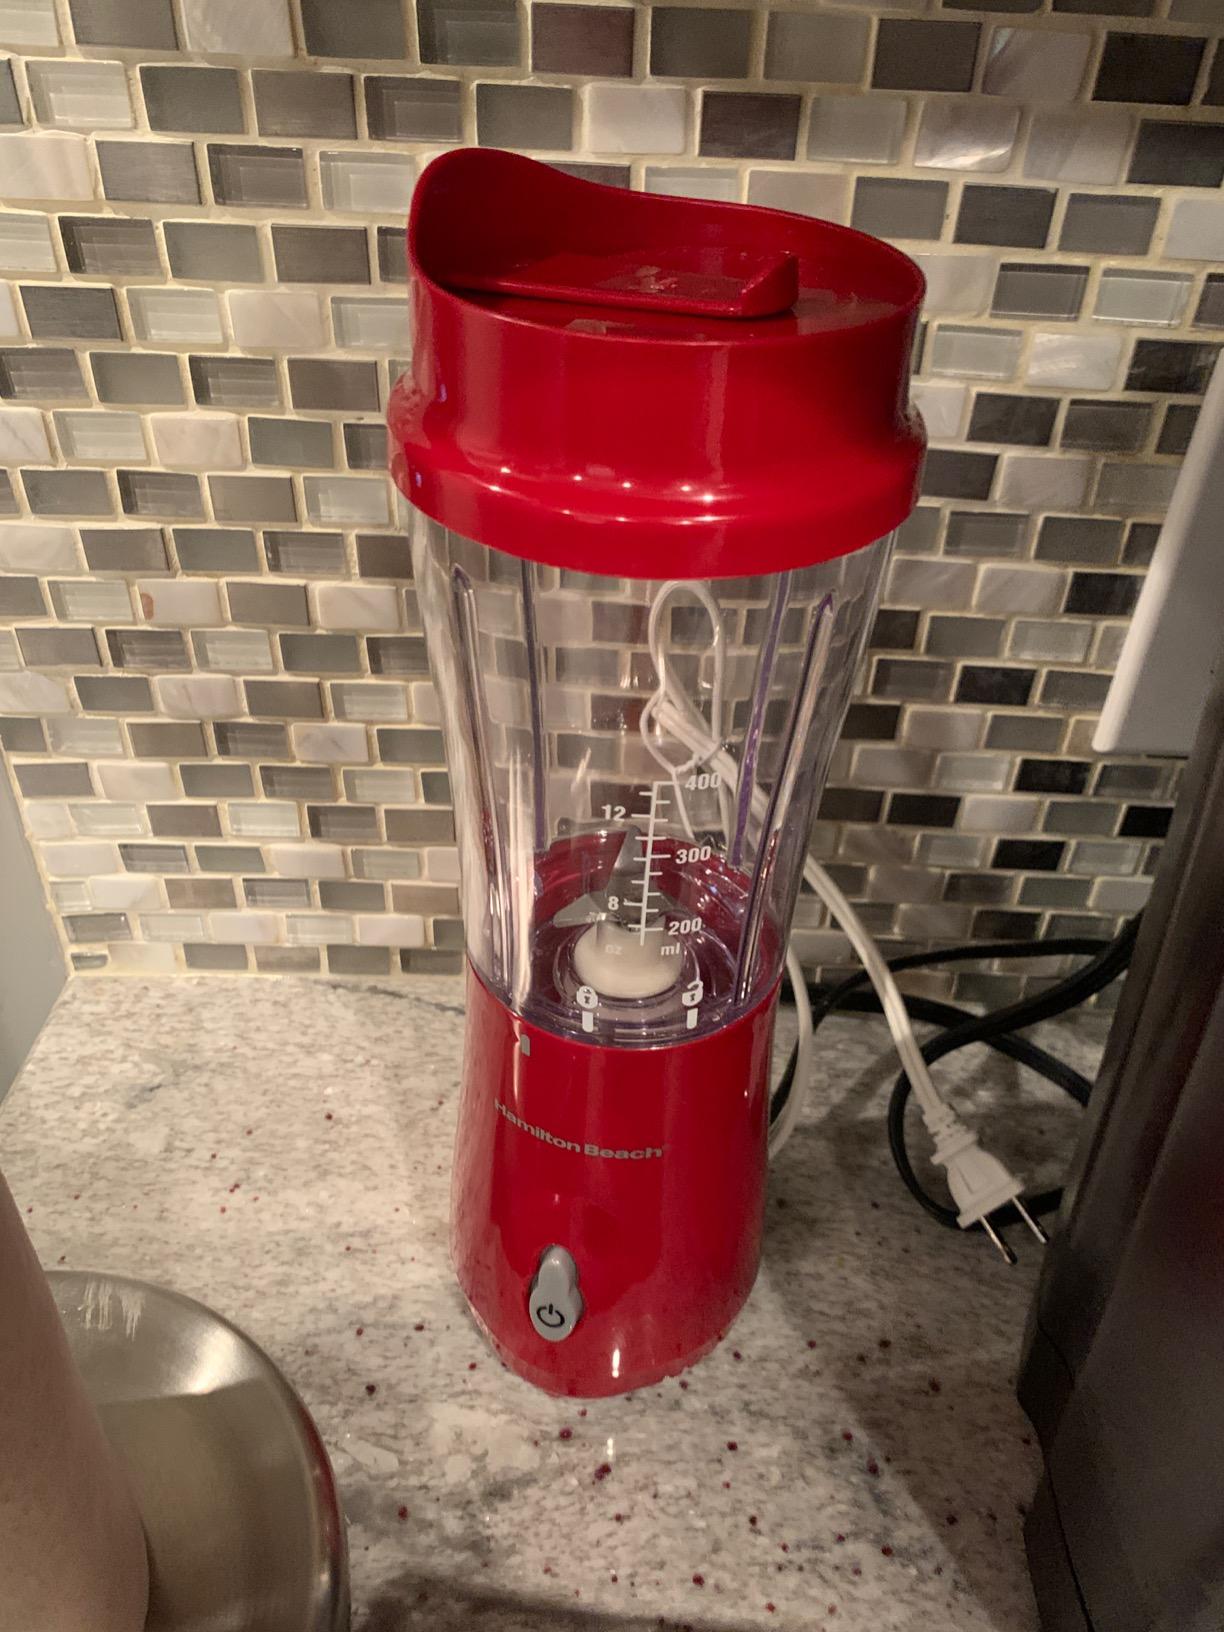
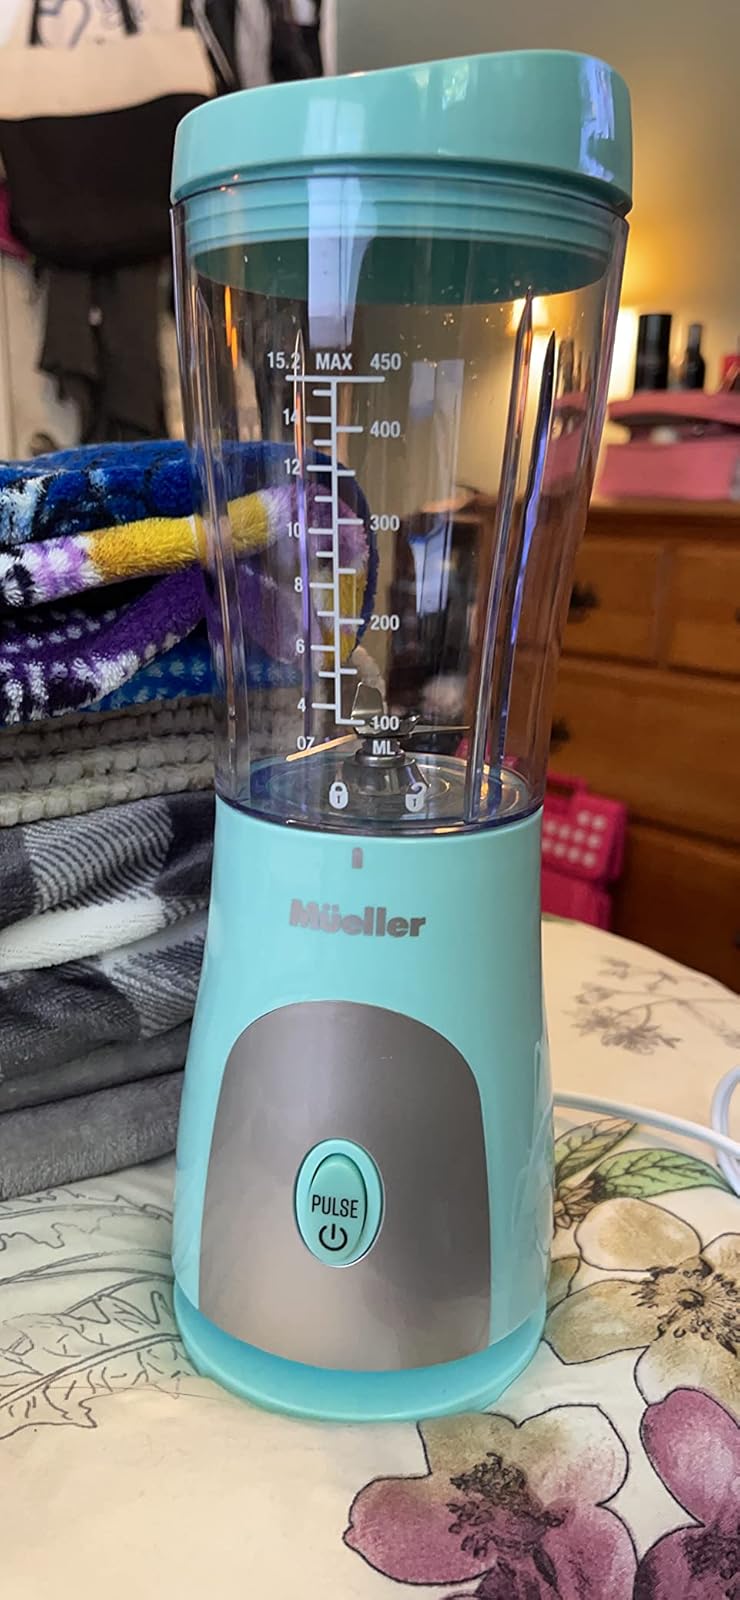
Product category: items_blender
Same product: no